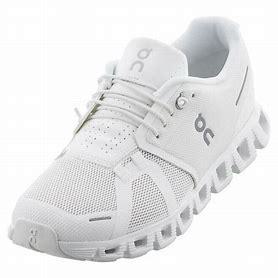
Brand: ON
Model: Cloud